BBÖ 81

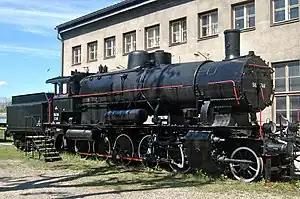
ÖBB 58.744 (ex DRB 58 744, né BBÖ 81.44) at the Heizhaus (Strasshof Railway Museum)

The BBÖ 81 was a class of heavy freight 2-10-0 steam locomotives with the Federal Railway of Austria ("Bundesbahnen Österreichs", BBÖ).